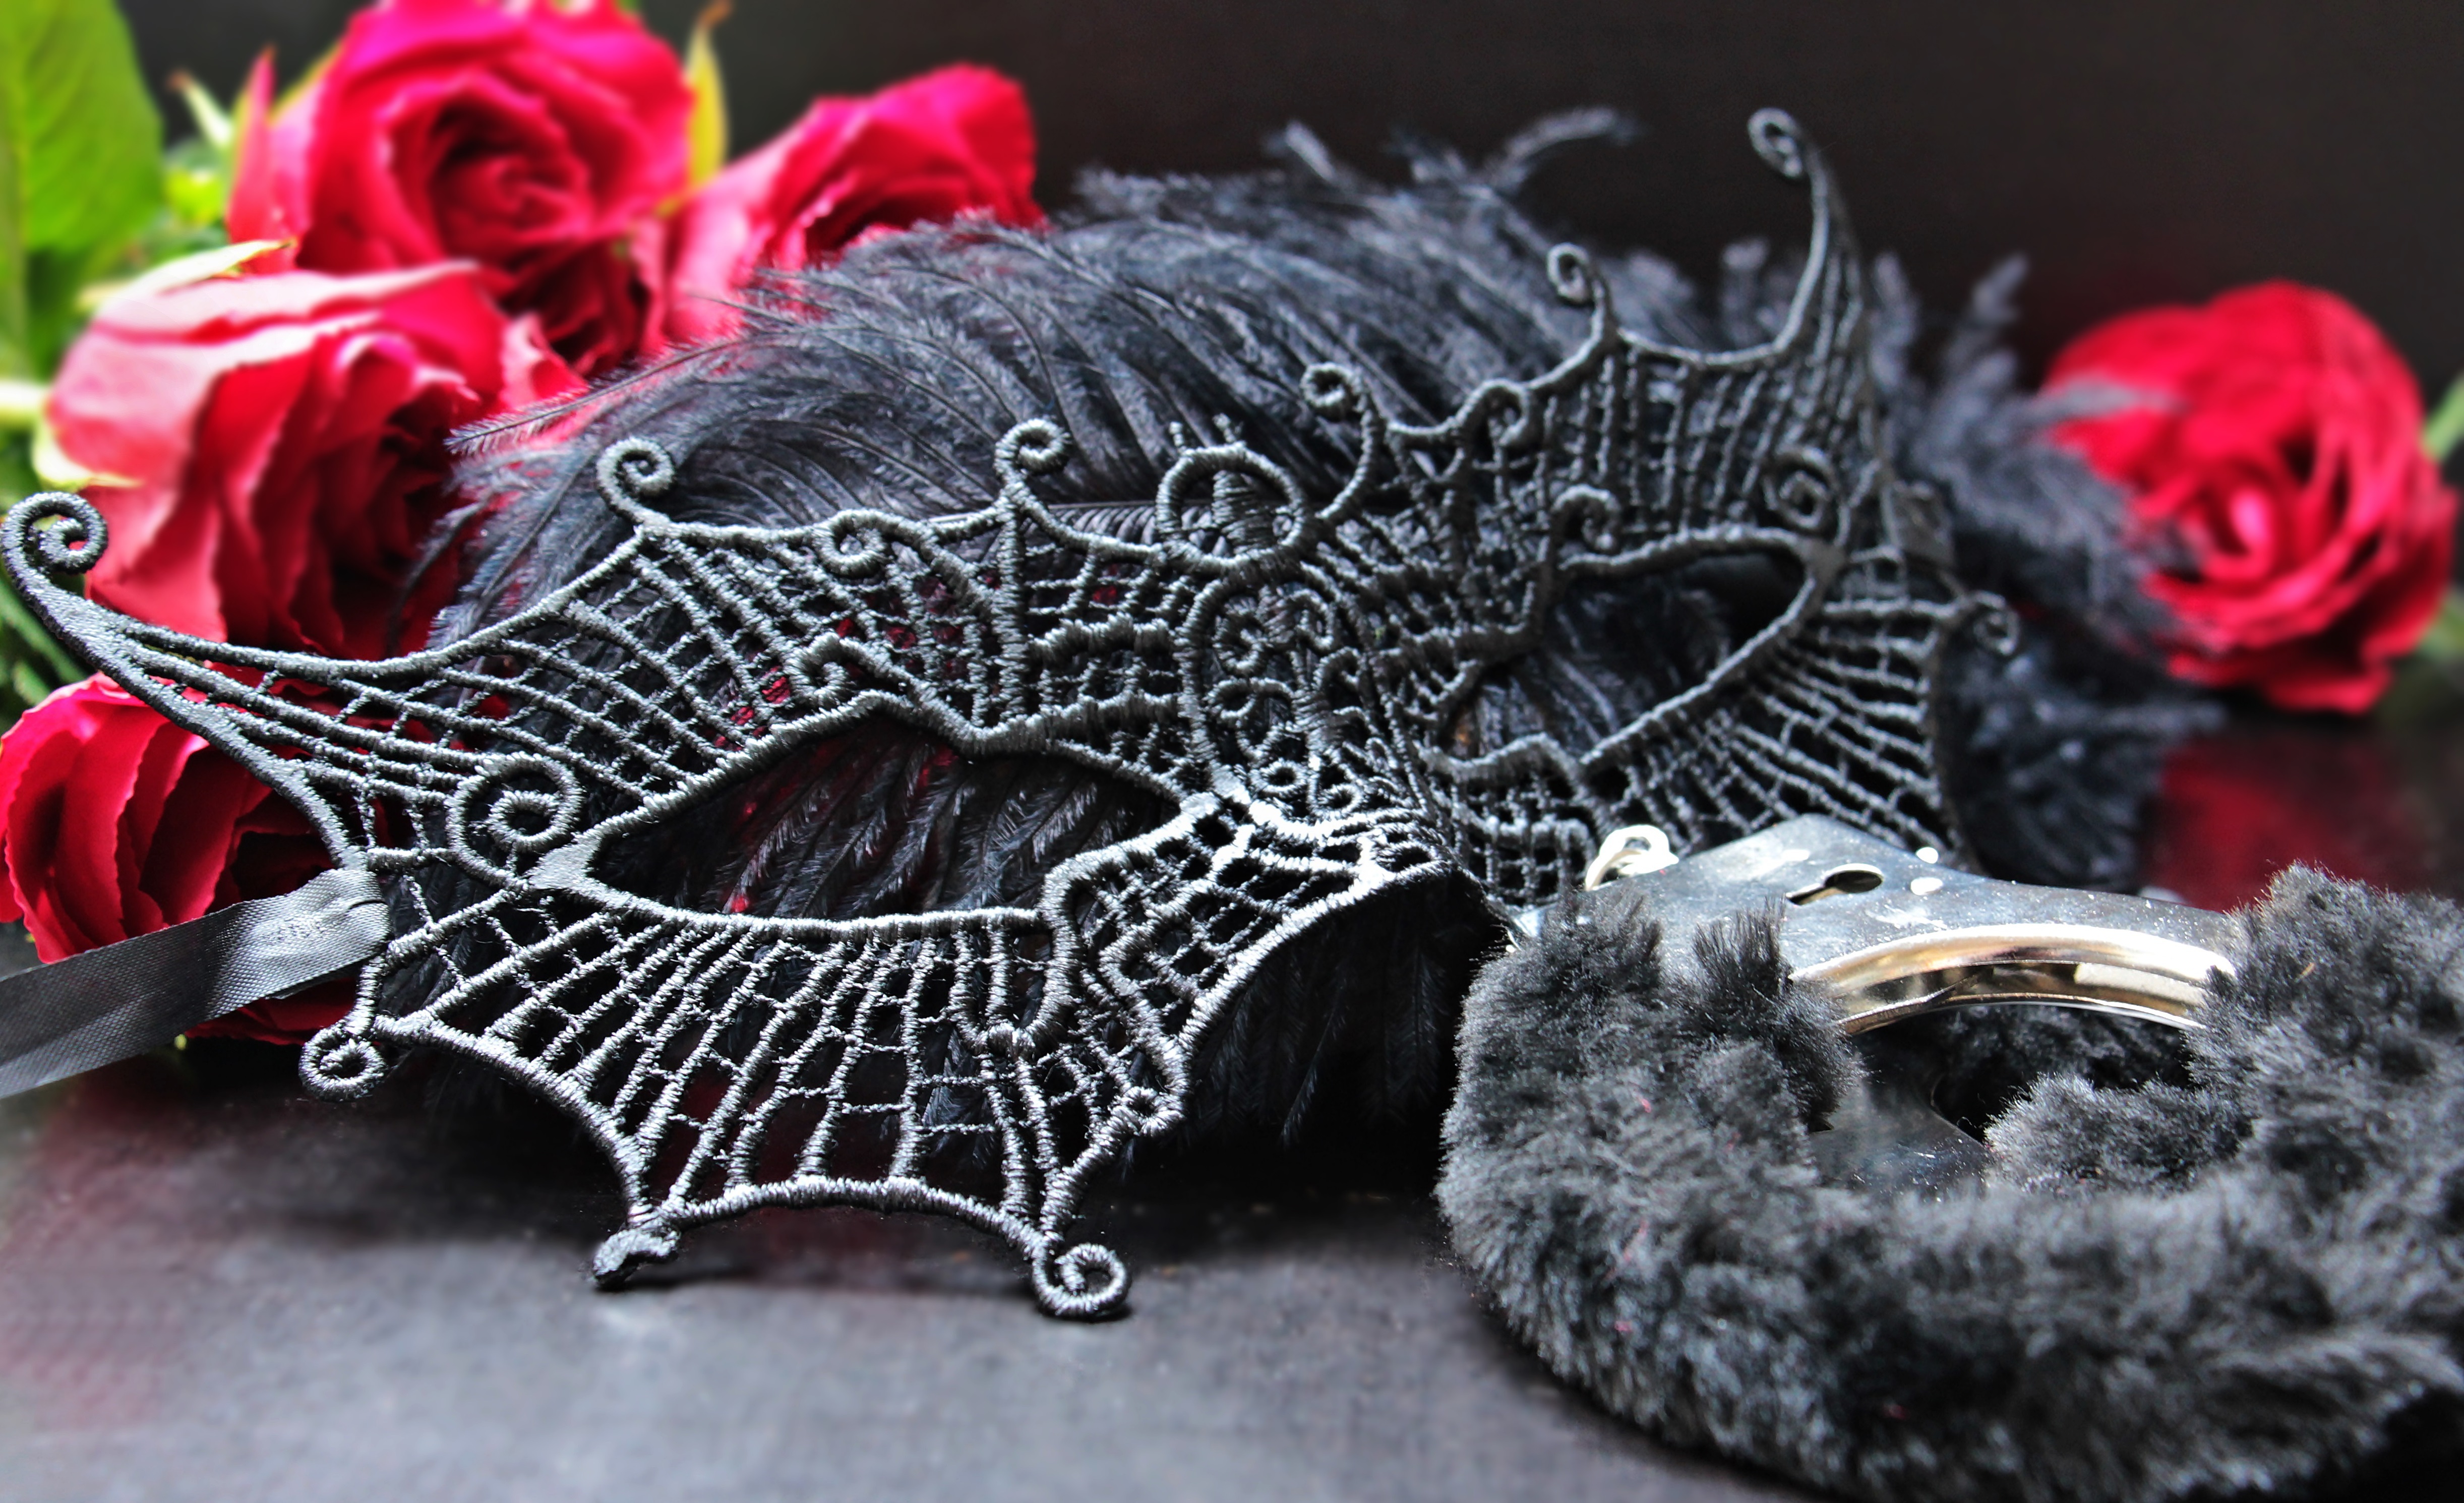
flower, red, black, temptation, material, map, jewellery, crochet, roses, textile, art, mask, fun, mysterious, fantasy, greeting card, offer, erotic, sensual, sensuality, shackles, seduction, invitation, handcuffs, seduce, red roses, black mask, fashion accessory, invitation card, black handcuffs